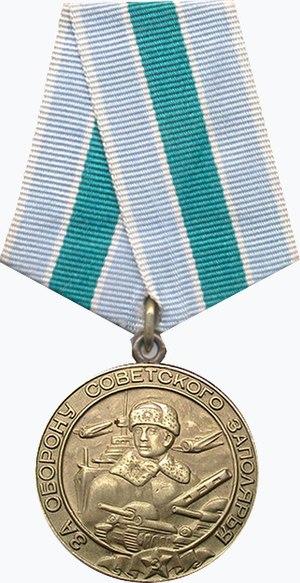
La médaille pour la défense du Transarctique Soviétique est une décoration militaire de l'URSS, créée en 1944, pour rendre hommage aux militaires et civils qui ont contribué à repousser les troupes allemandes sur le front du Nord et le front de Carélie lors de la Seconde Guerre mondiale.
Les décorations dans cette liste sont des décorations de l'ex-Union Soviétique décernées pour reconnaître des réalisations militaires et civiles. Certaines de ces récompenses ont été abolies suite à la dissolution de l'Union soviétique, alors que d'autres sont conservées par la Fédération de Russie à partir de 1991 et furent simplement retravaillées afin d'abroger les signes communistes.